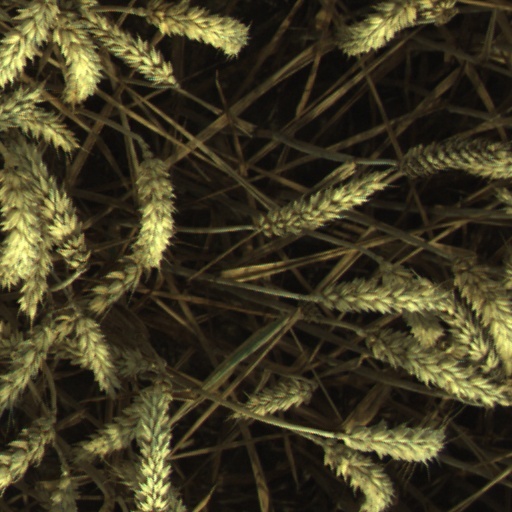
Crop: wheat